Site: brandenburg
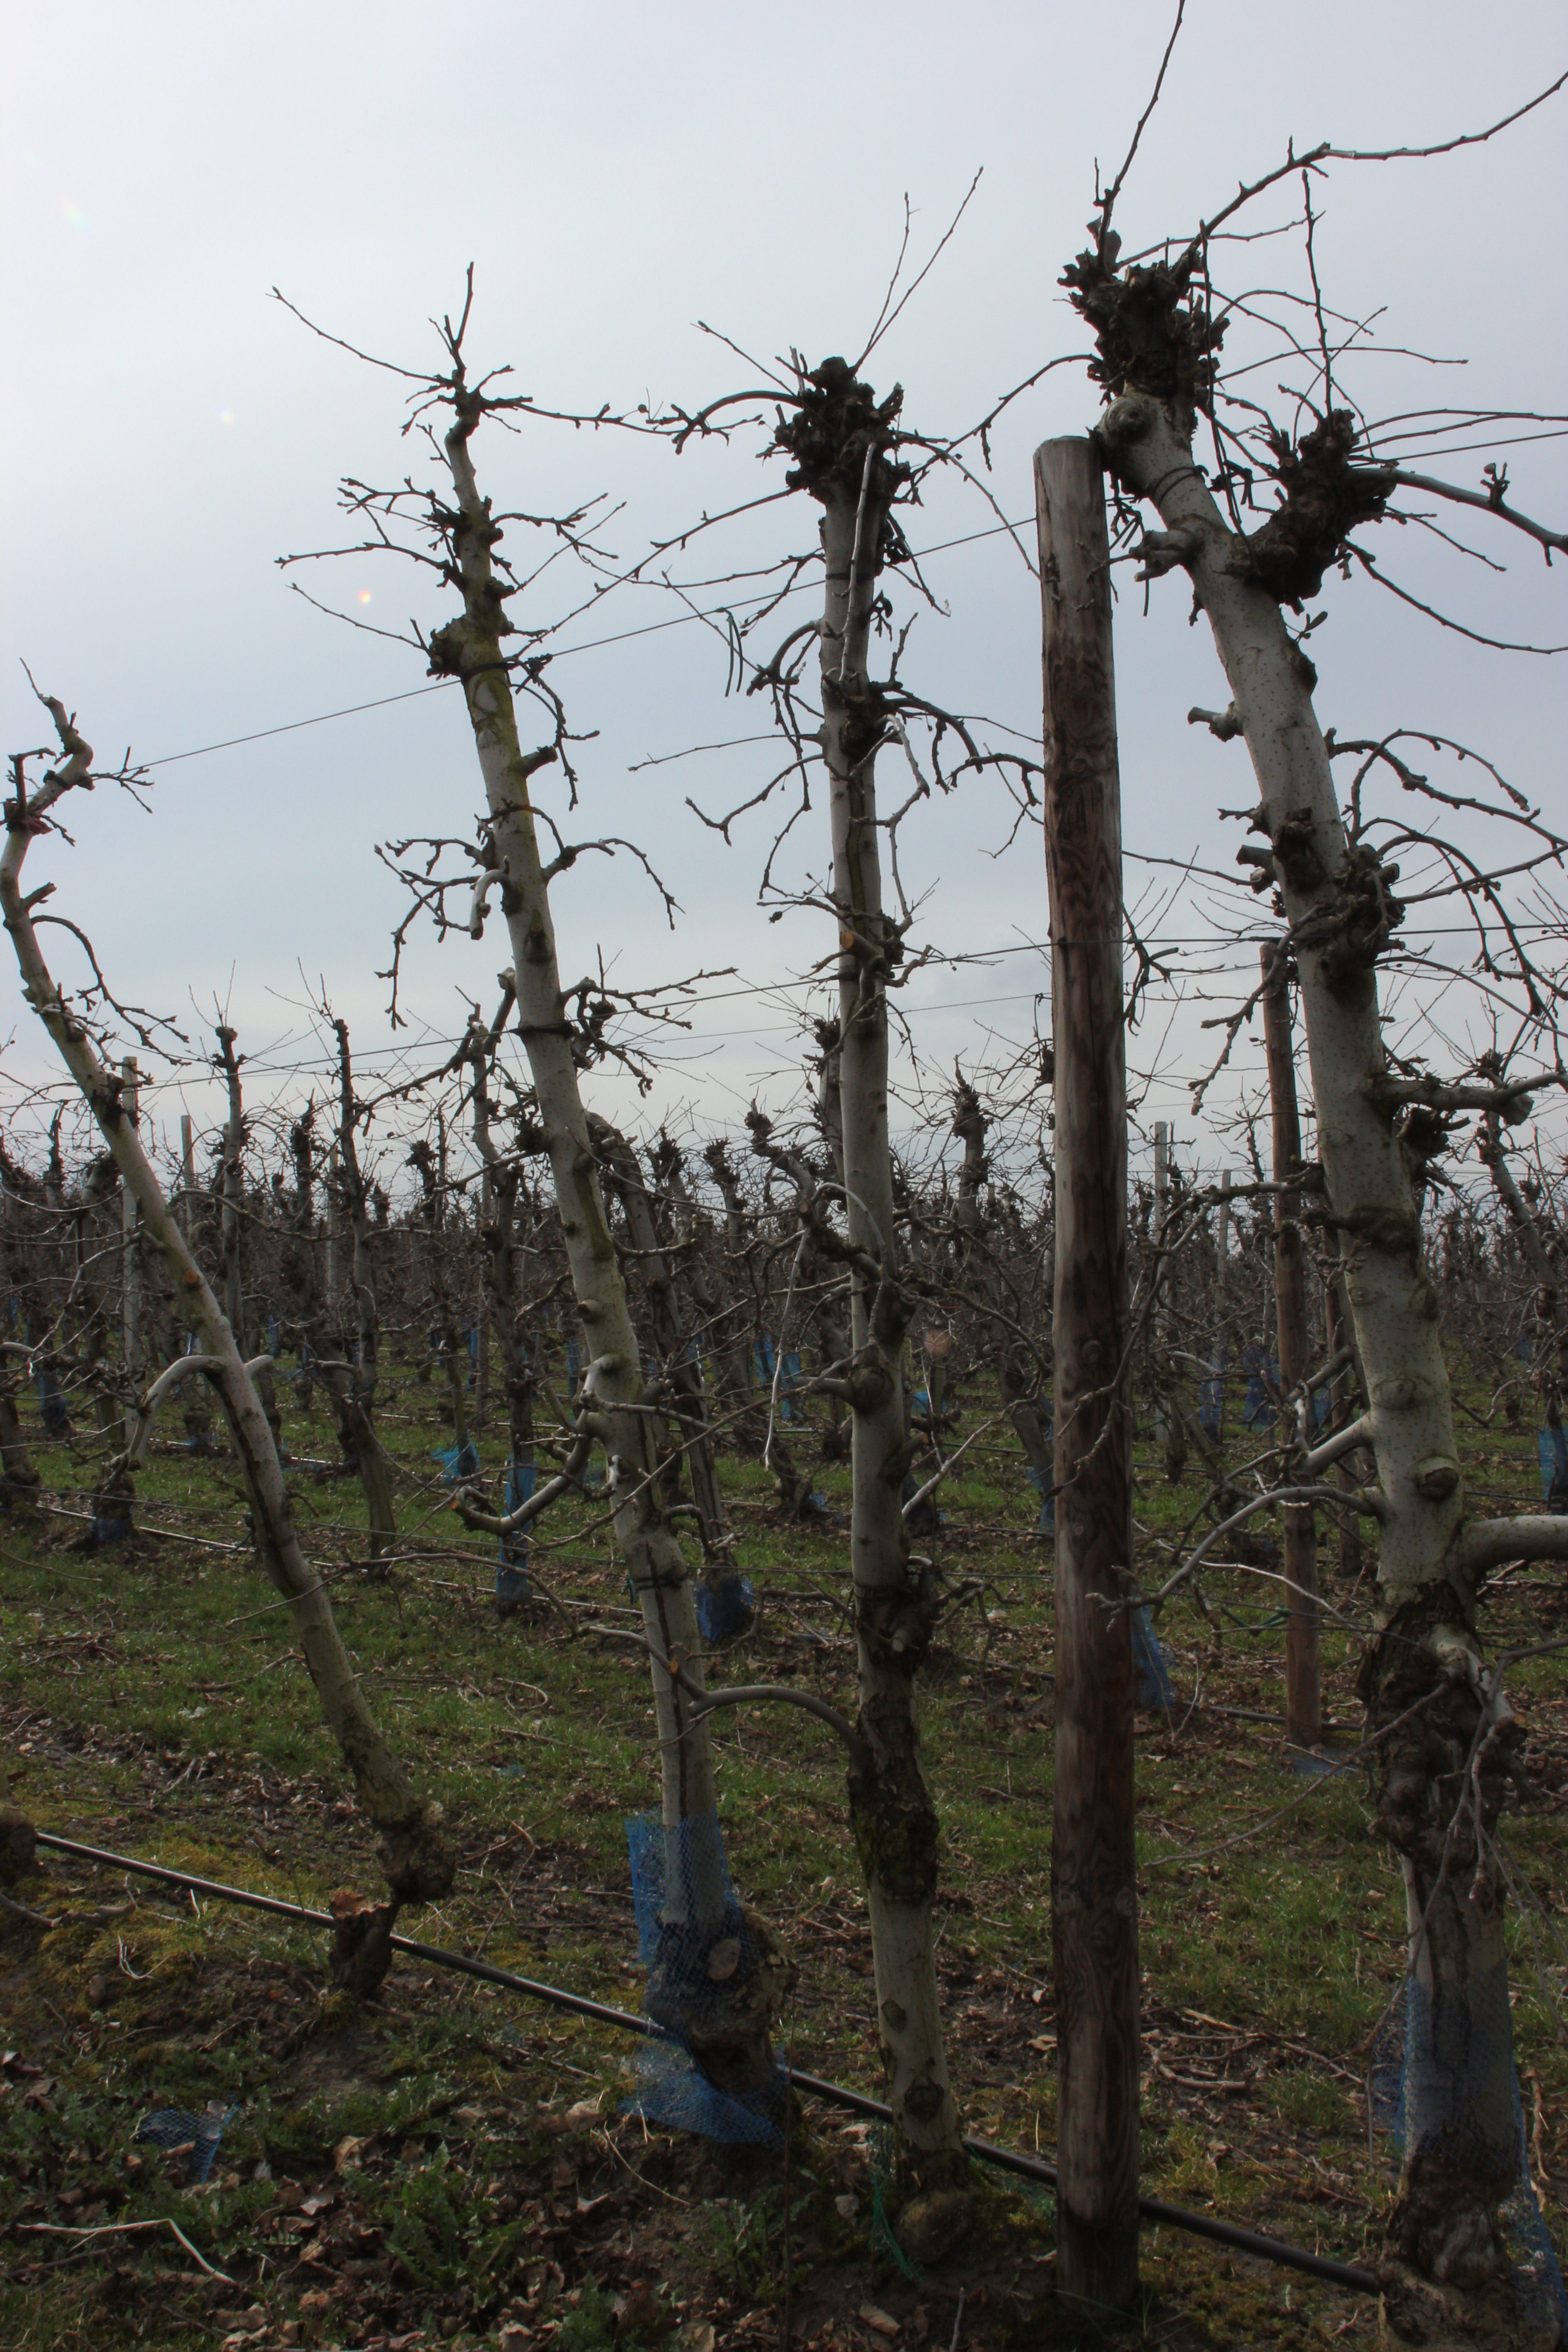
Growth stage (BBCH 01): Bud development